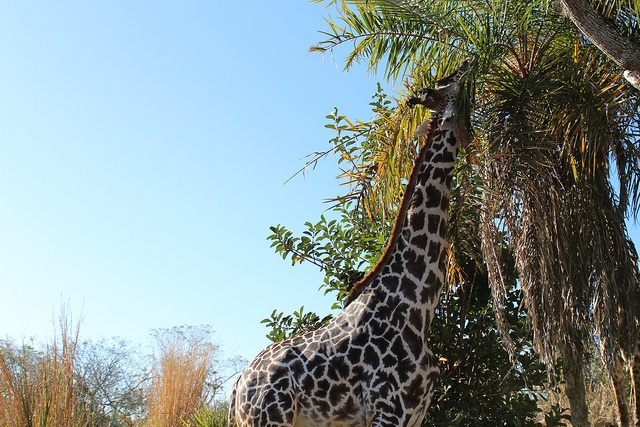
A giraffe reaching up to eat leaves from a palm tree.
A tall giraffe eating food from a palm tree.
Tall giraffe stretching up to eat leaves out of the tree
A giraffe is is reaching up to get leaves off a tree
A giraffe grazing in the trees next to skyline.